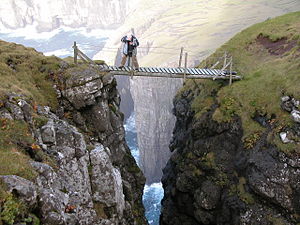
Suðuroy / Økonomi / Turisme
Broen ved Glyvrabergsgjógv, vest for Sandvík.